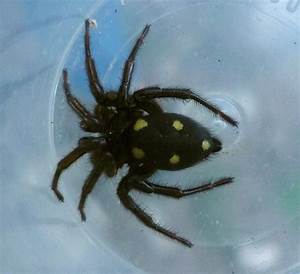
Label: ragno